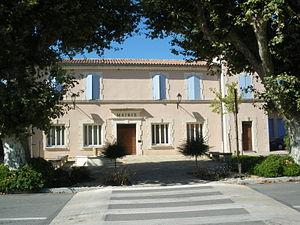
Mairie de Roaix, Vaucluse, France
Roaix à cause de la graphie, mais en fait /roais/ provençal, est une commune française, située dans le département de Vaucluse en région Provence-Alpes-Côte d'Azur.